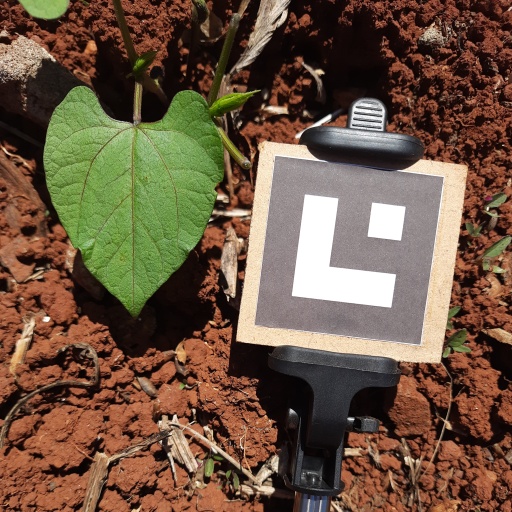
Observations: wavy surface, eating holes in the edge, under sunlight